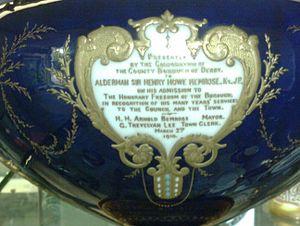
Sir Henry Bemrose est un peintre, éditeur, ainsi que maire de Derby puis député conservateur pour la circonscription de Derby, d'origine britannique.